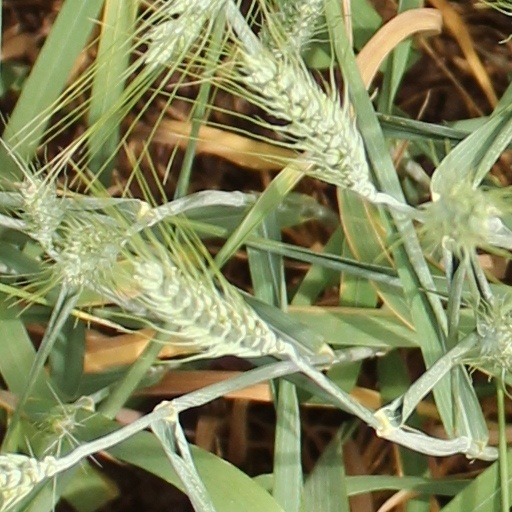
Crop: wheat